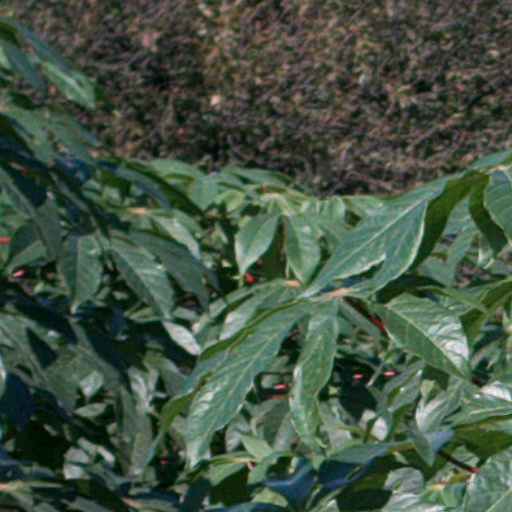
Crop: cassava